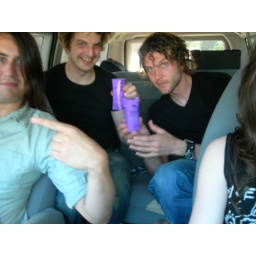
makes the boys need wine boxes in the afternoon